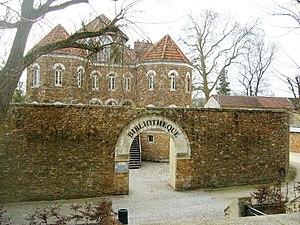
Photographie par So Leblanc de l'ancienne prison de Coulommiers aménagée en bibliothèque
Un certain nombre d'œuvres cinématographiques et télévisuelles ont été tournés dans le département de Seine-et-Marne.